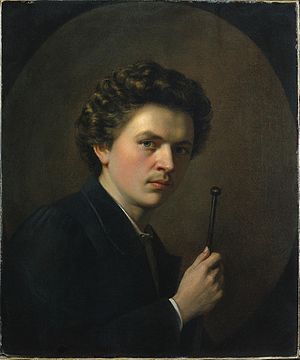
Henri Regnault
Alexandre Georges Henri Regnault var en fransk maler, søn af Henri Victor Regnault.